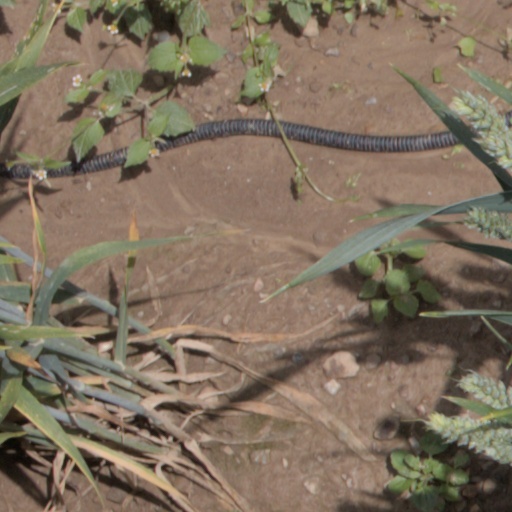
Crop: wheat